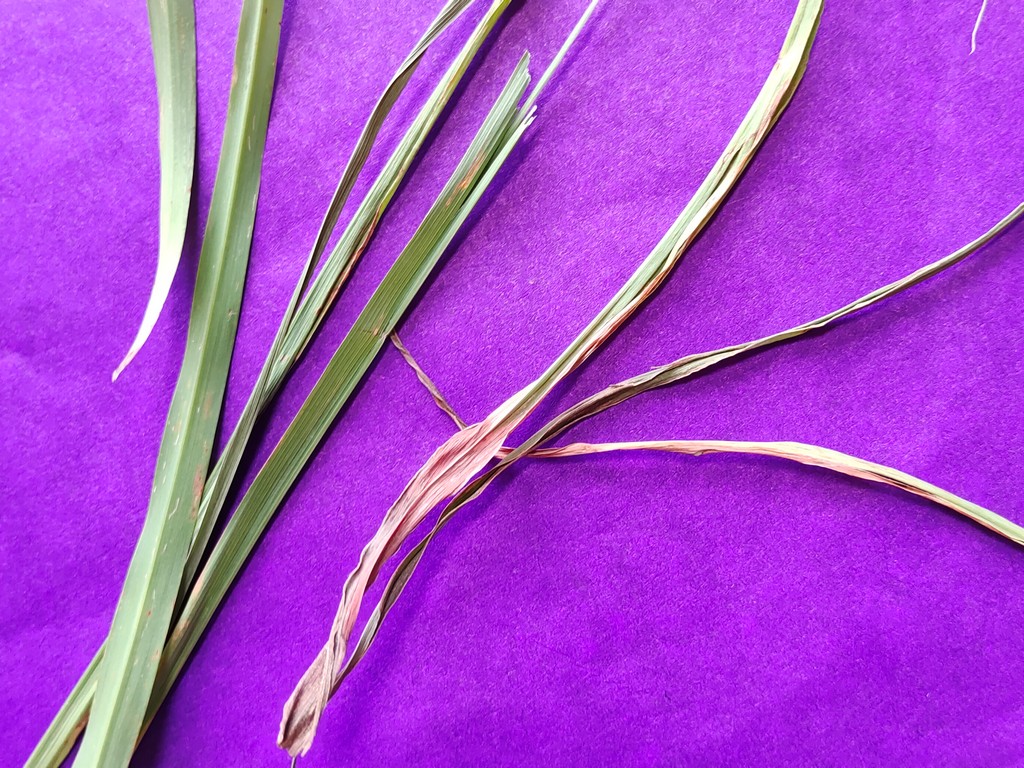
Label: Unhealthy